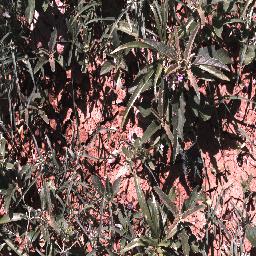
Label: negative